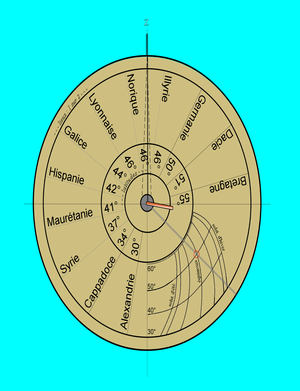
Vue du cadran en station
Un cadran antique est un cadran solaire qui était en usage dans l'Antiquité. Il était tracé suivant l'usage de l'époque en heures temporaires.